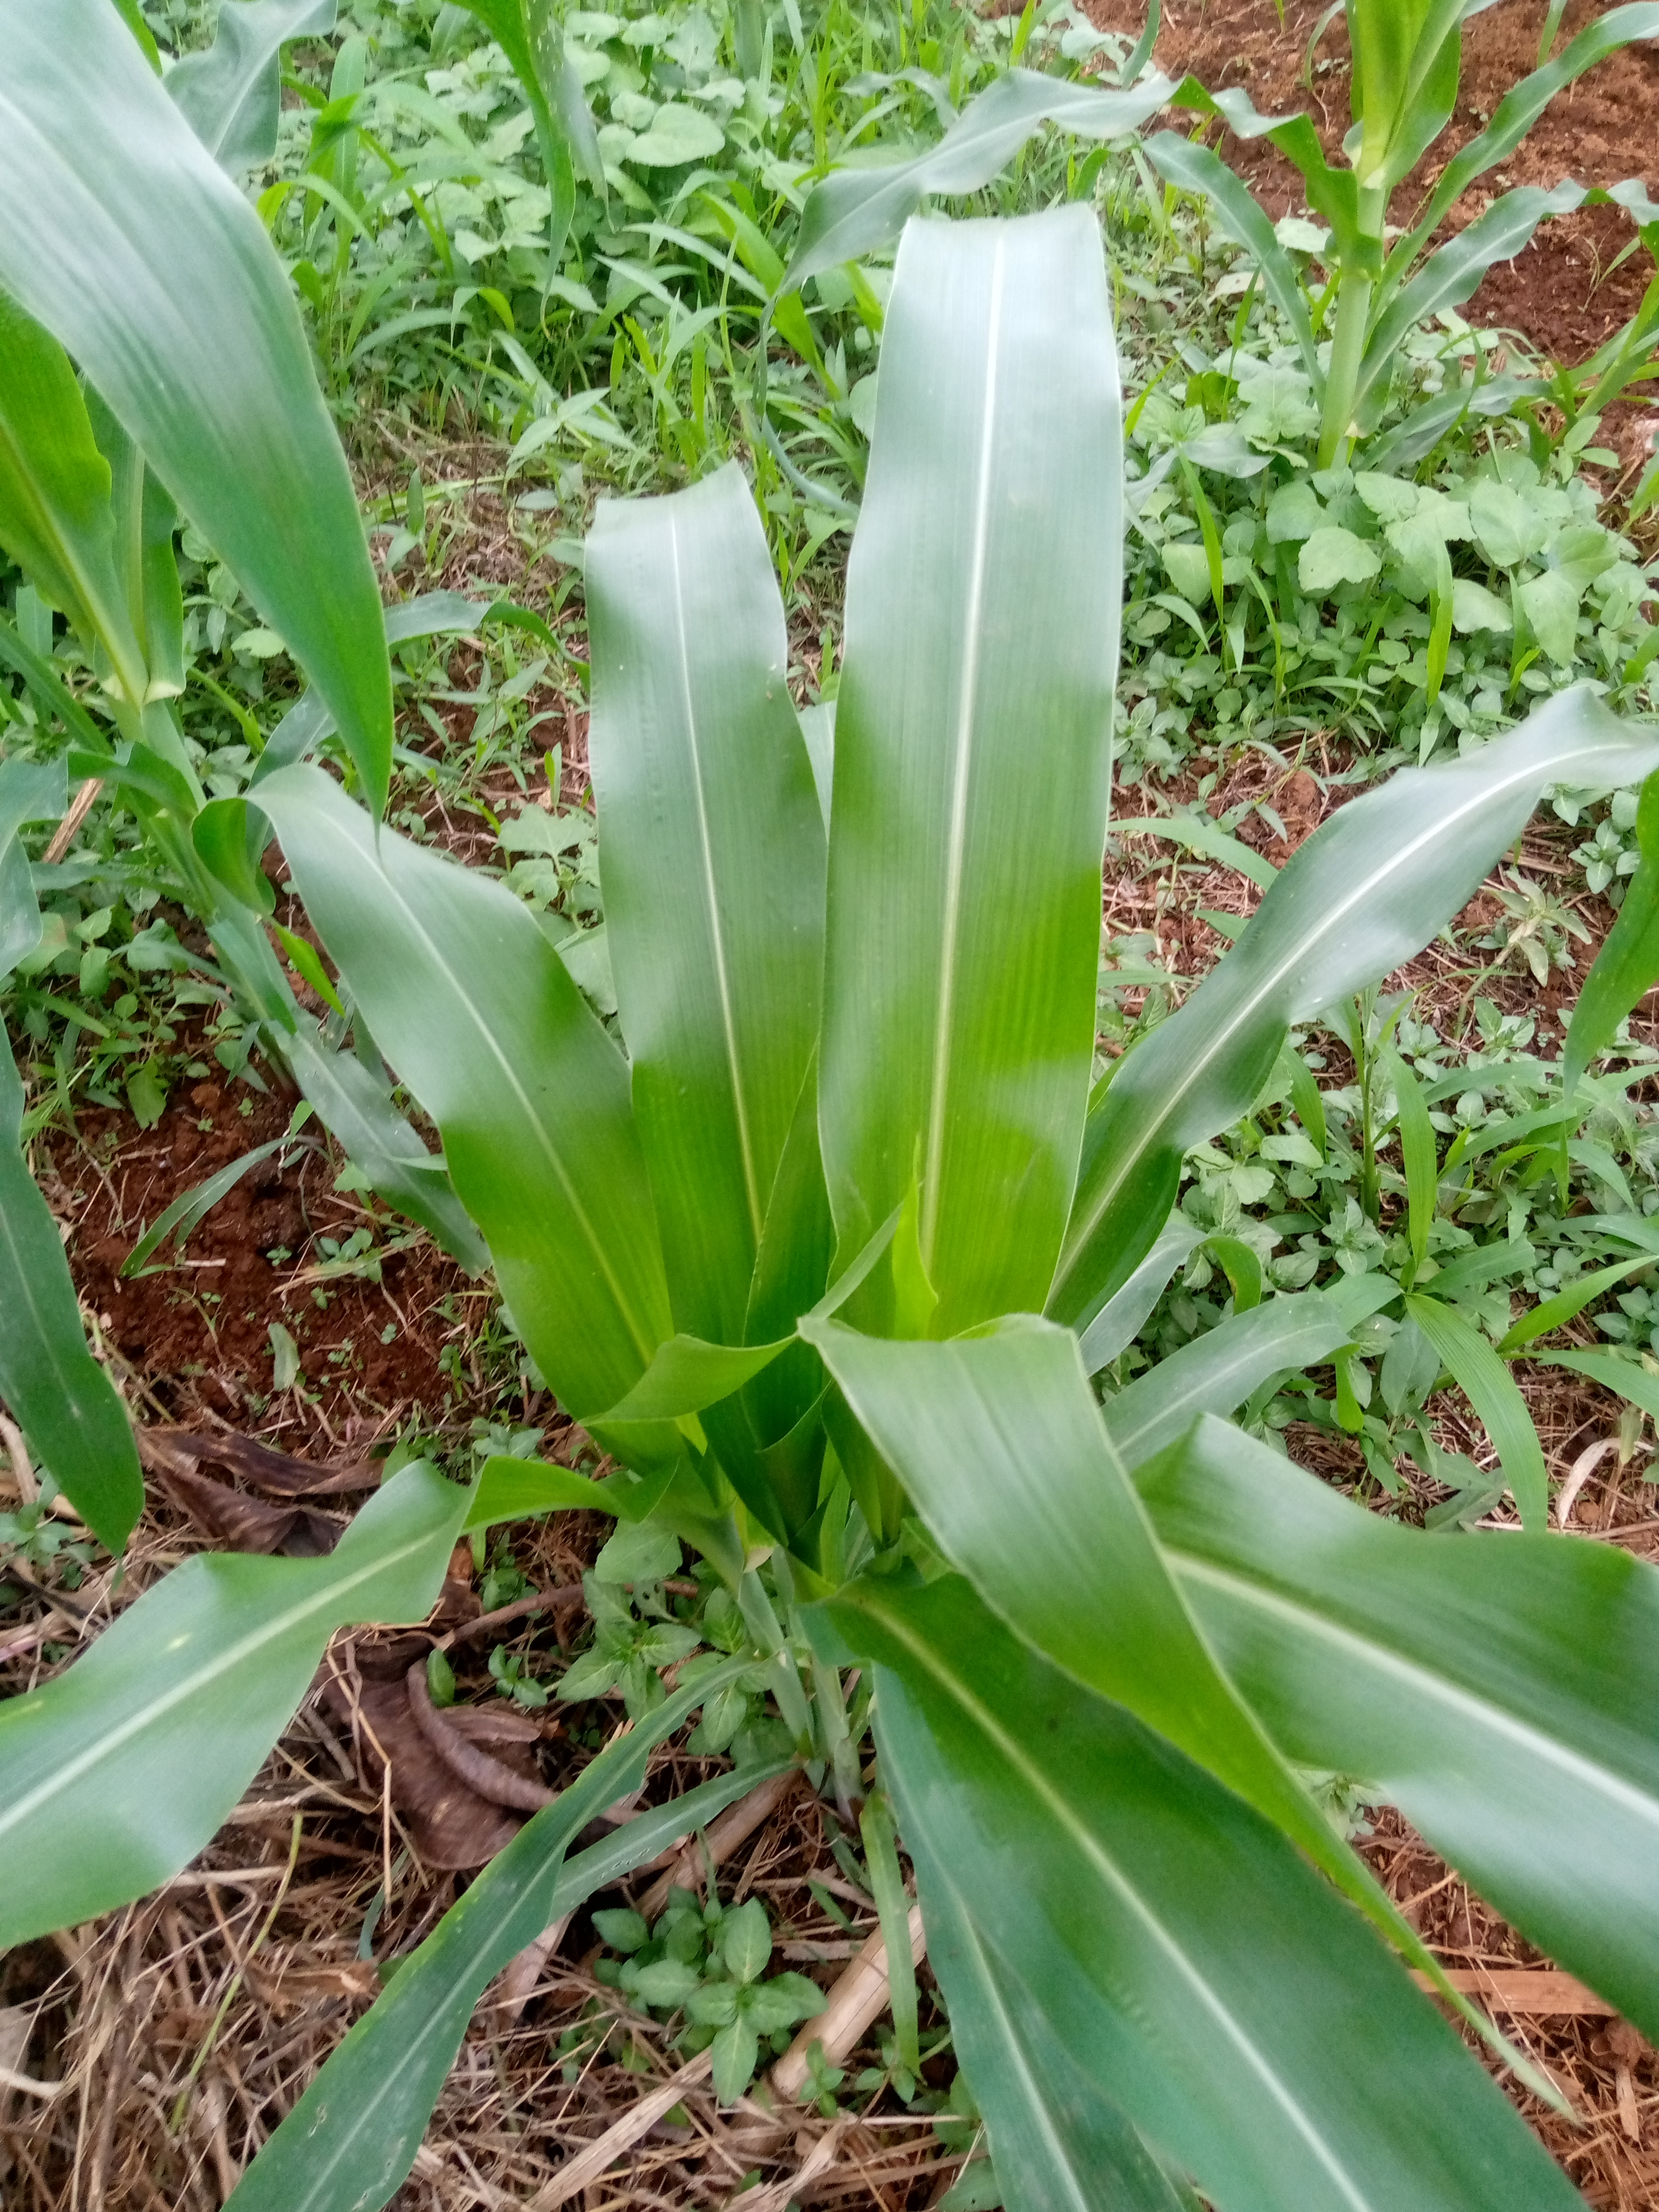
Label: healthy